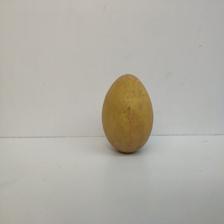
Size: Large